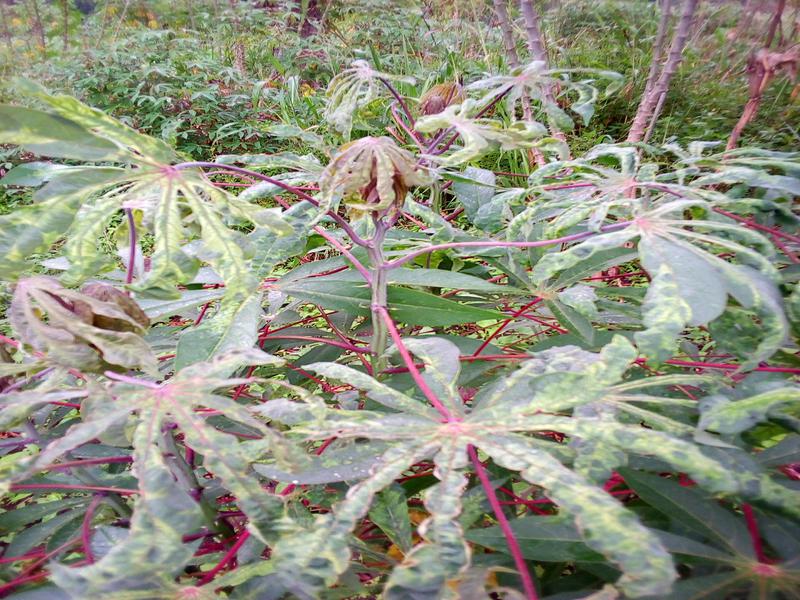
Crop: cassava
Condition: mosaic_disease